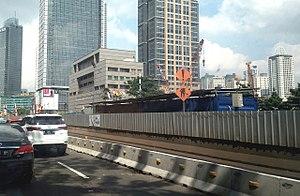
Jakarta /d͡ʒaˈkarta/ est la capitale de l'Indonésie. Elle constitue une subdivision de 1ᵉʳ niveau de même rang que les provinces sous le nom de territoire spécial de la capitale Jakarta, en indonésien Daerah Khusus Ibukota Jakarta. La ville est familièrement surnommée « le grand Durian », en particulier par les médias anglophones, du nom de ce fruit emblématique de l'Indonésie.